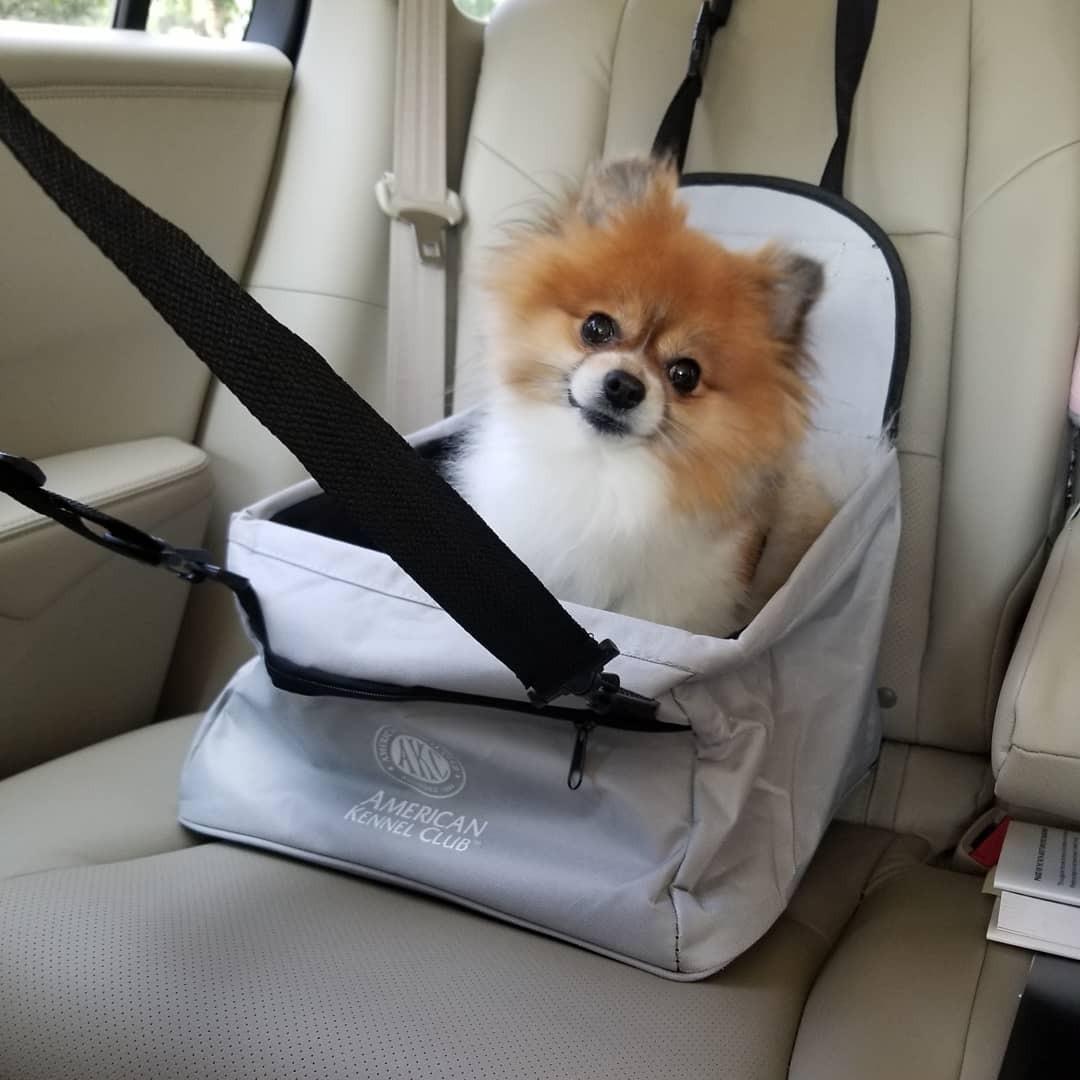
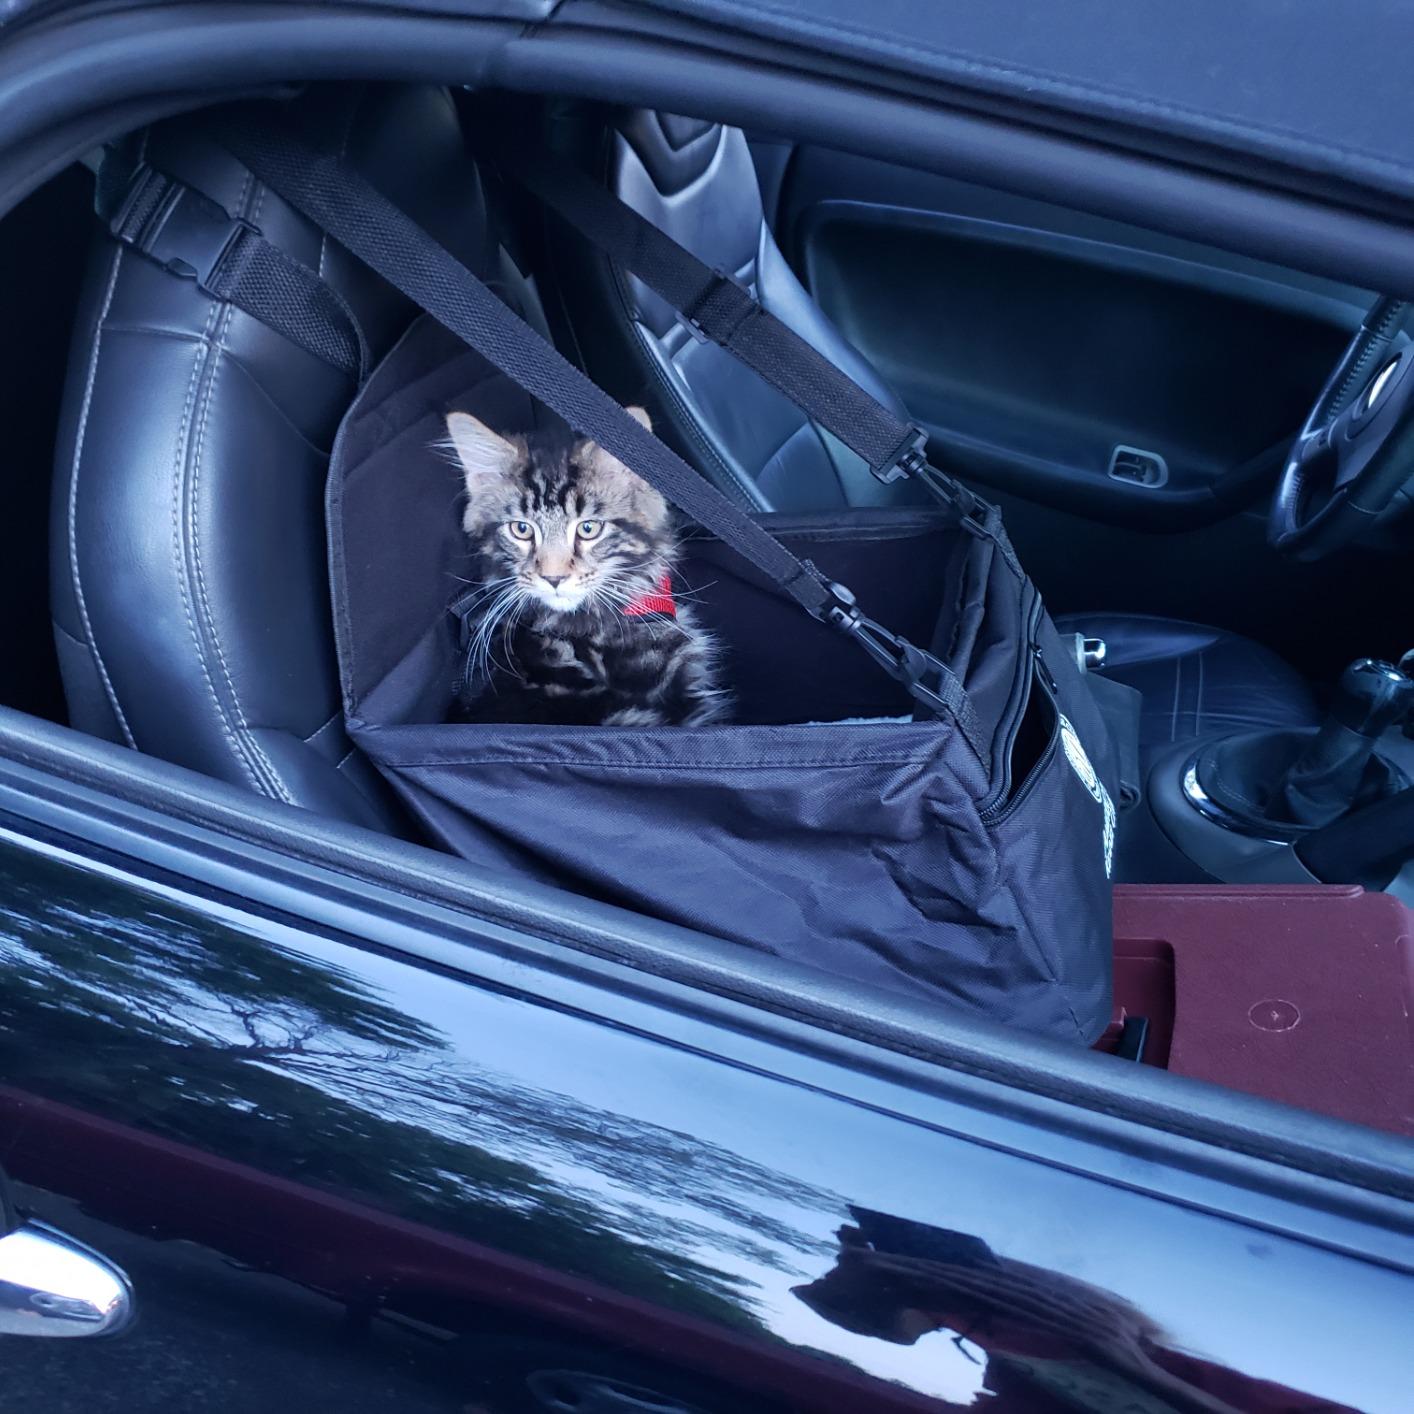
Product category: items_kennel
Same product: no